ZIS-5 (truck)

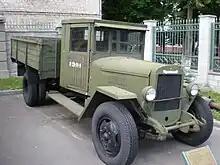
ZIS-5V

At the end of 1941 war shortages of raw materials forced change to the construction of the ZIS-5. All changes were focused on simplifying manufacture and using less raw materials: the round, stamped fenders were replaced with flat, bent ones, cabs and foot boards were now made from wood, brakes were removed from front wheels, and the rear body had the tailgate swinging only. Sometimes the right headlight was also removed, while bumpers were omitted from these versions.